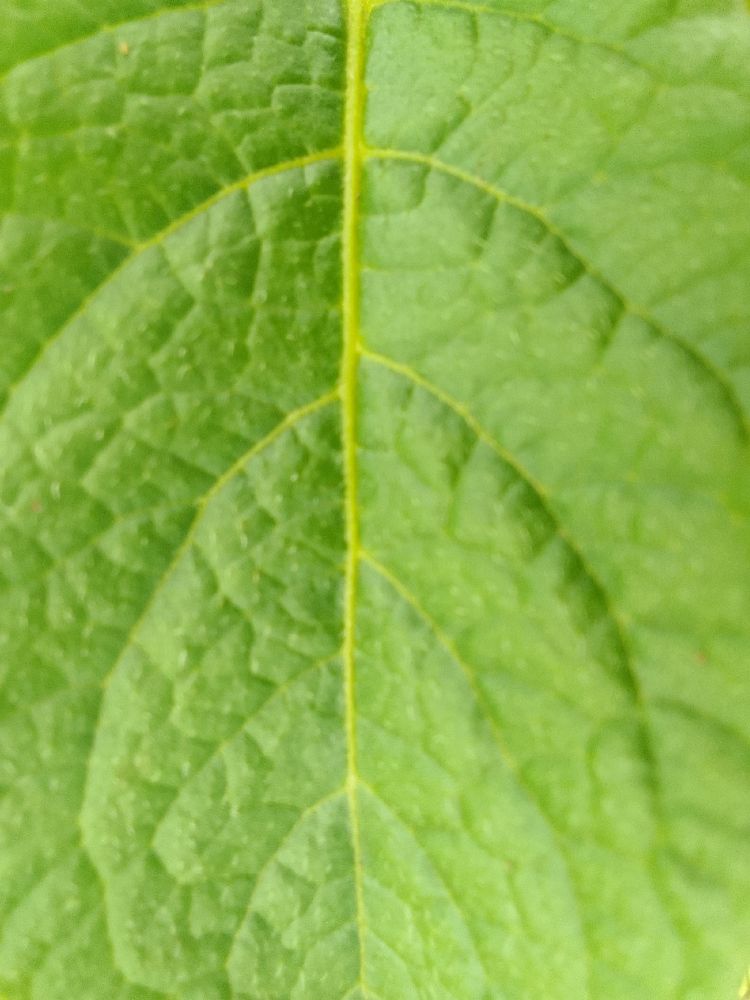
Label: Healthy